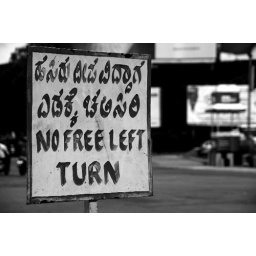
local road signs in Mysore